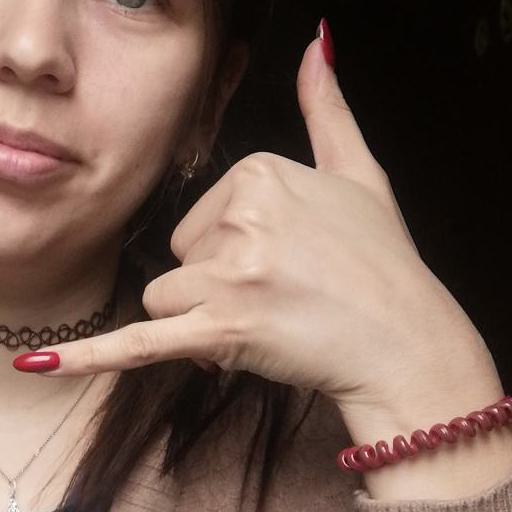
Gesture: call